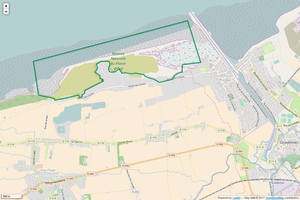
Périmètre de la RNN du Platier d'Oye.
La réserve naturelle nationale du Platier d'Oye est une réserve naturelle nationale située en bord de mer dans le Pas-de-Calais. Classée en 1987, elle s'étend sur 391 ha et protège un ensemble de milieux littoraux favorable à l'avifaune migratrice.